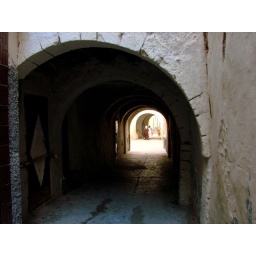
little kid with a yellow shirt in the alleys of Safi